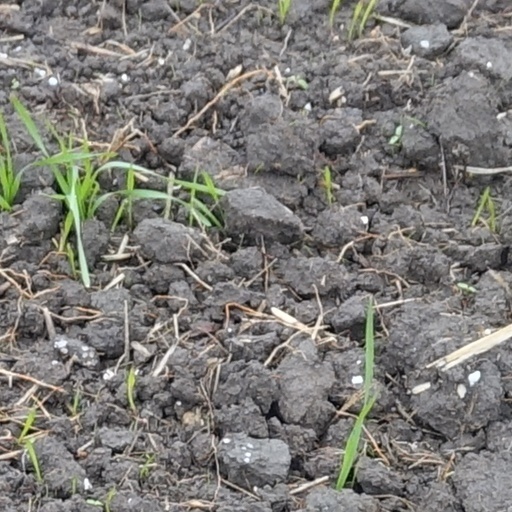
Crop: wheat